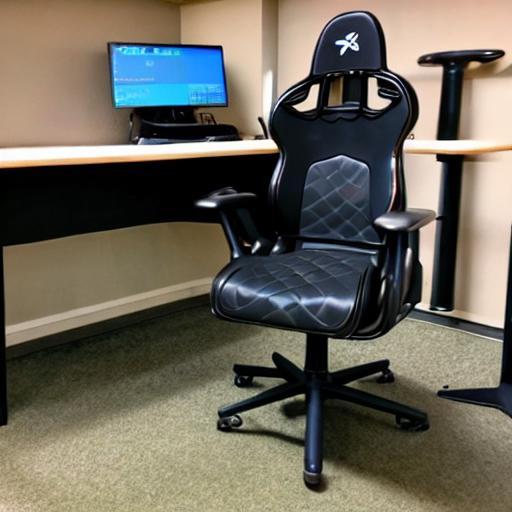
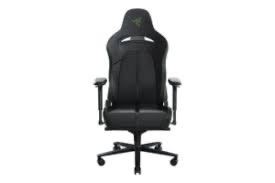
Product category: items_chair
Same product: no